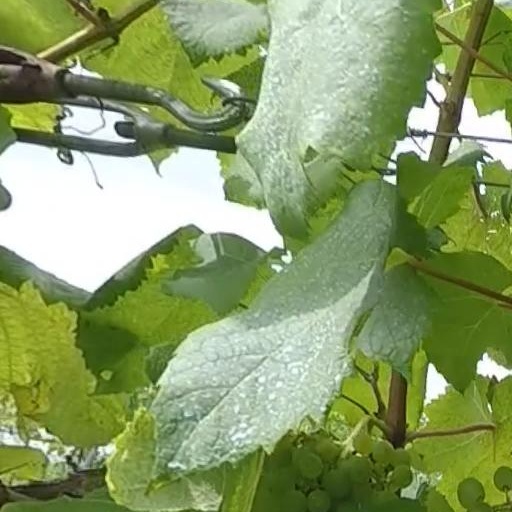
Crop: grape